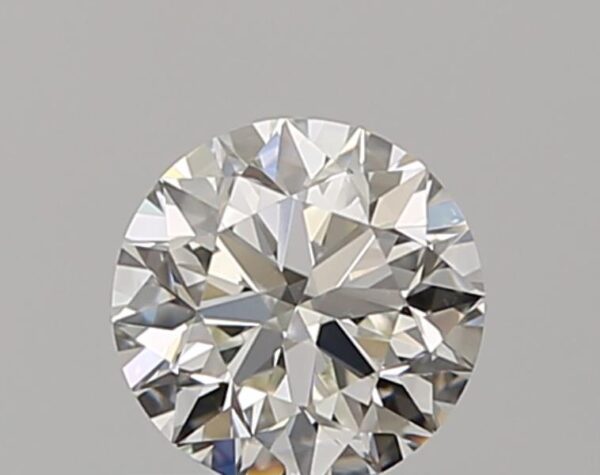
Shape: round
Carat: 0.5
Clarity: VS1
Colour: J
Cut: VG
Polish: EX
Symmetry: VG
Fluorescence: M
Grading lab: GIA
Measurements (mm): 4.99 x 5.02 x 3.18